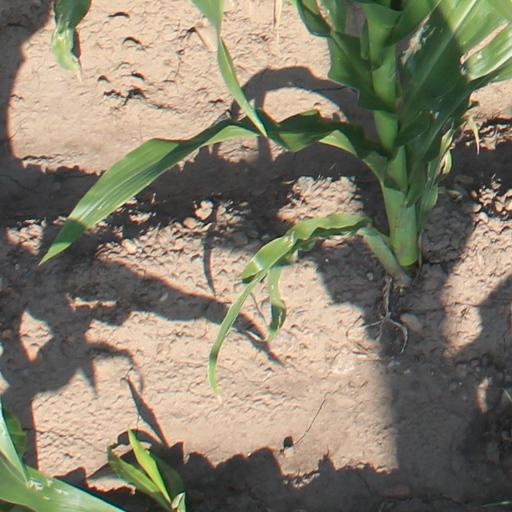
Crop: maize; corn